List of Dragon Ball characters

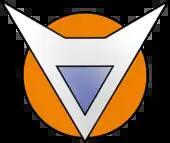
Ginyu Force logo

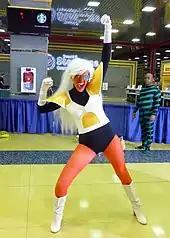
Cosplayer portraying Jeice, a member of the Ginyu Force

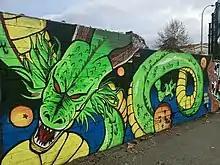
Graffiti of Shenron in Vic, Catalonia, Spain

The is a team of five mercenaries who are hired by Frieza. The Ginyu Force and their poses were influenced from the "sentai" and "tokusatsu" television shows Toriyama watched with his children. Though physically some of the strongest individuals in the universe, the Ginyu Force's members delight in coming up with strange poses, betting candy on fights, and playing rock paper scissors. Frieza orders them to defeat Vegeta and help obtain the Dragon Balls on Planet Namek. In the anime, the four deceased members of the Ginyu Force (sans their leader, Captain Ginyu, who was still alive) appear on King Kai's planet in the afterlife and battle Tien Shinhan, Yamcha, and Chiaotzu.